Hylissang

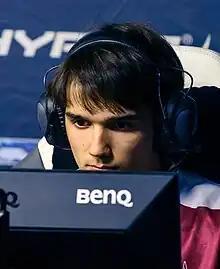
Hylissang at IEM San Jose 2015

Zdravets Iliev Galabov, better known as Hylissang, is a Bulgarian professional "League of Legends" player for Team Vitality. He previously played for Fnatic, MAD Lions and Unicorns of Love. Hylissang plays the support role.